Abdulrahman Akkad

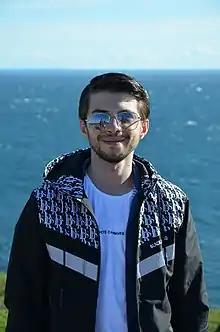
Akkad in 2022

Abdulrahman Akkad (Arabic: عبدالرحمن عقاد) is a Syrian political blogger, public speaker, and human rights activist. He currently resides in Berlin.